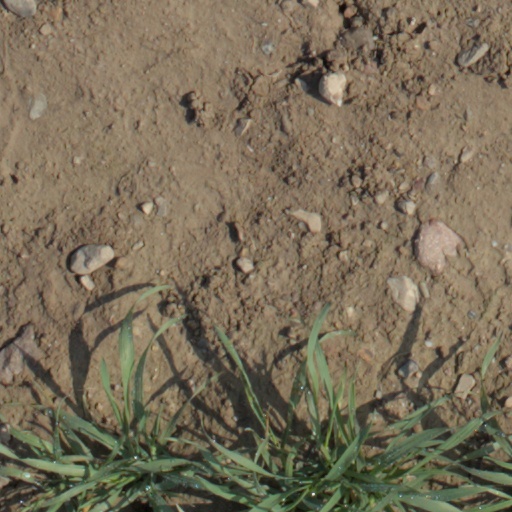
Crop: wheat